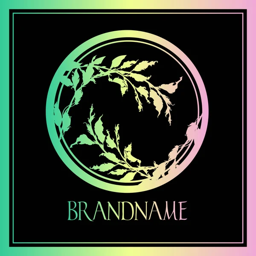
branches of trees with leaves in a circle - a symbol of the green planet vector graphics